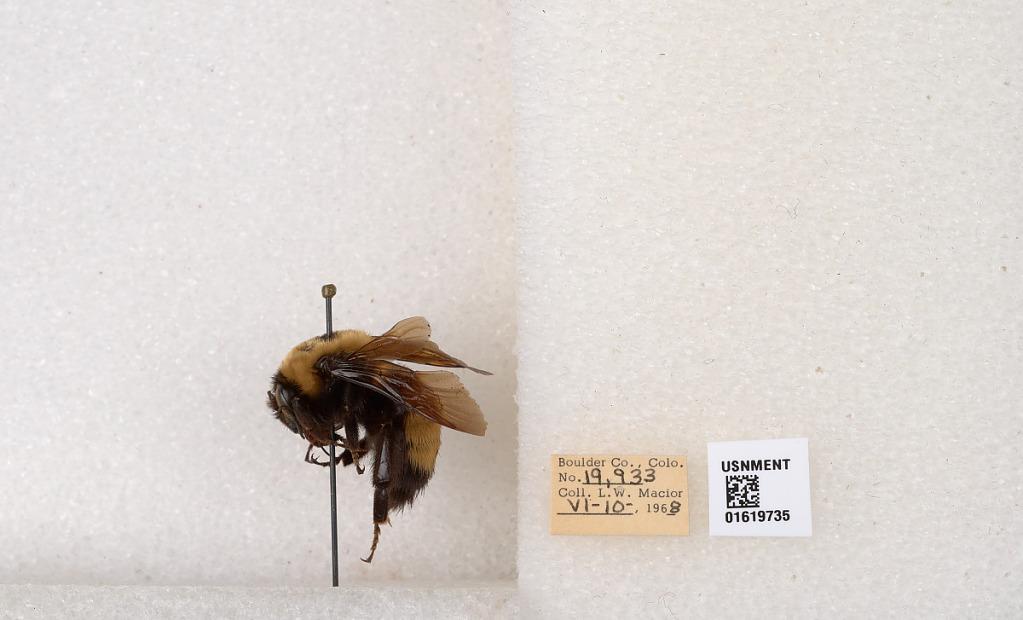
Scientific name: Bombus (Bombus) nevadensis Cresson